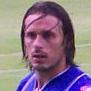
Age: 29